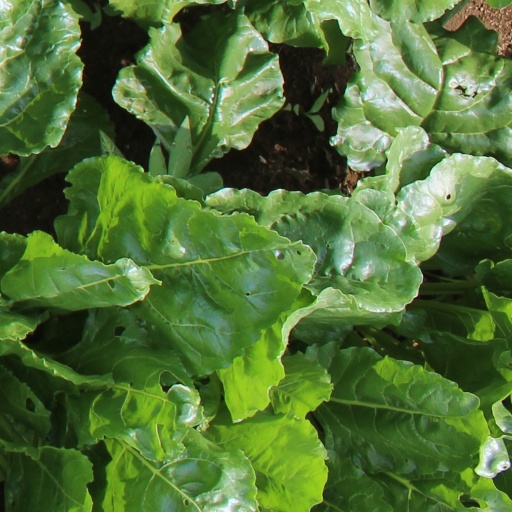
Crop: sugar beet